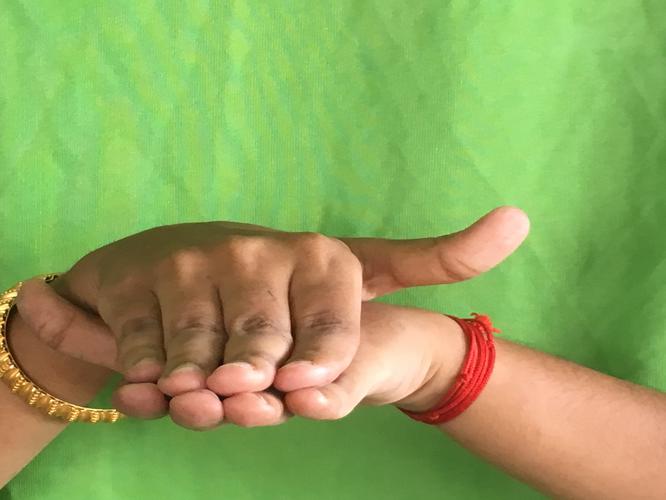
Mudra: Matsya
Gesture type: double_hand